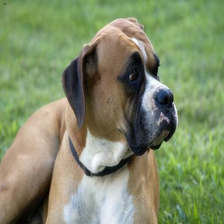
Species: dog
Breed: boxer